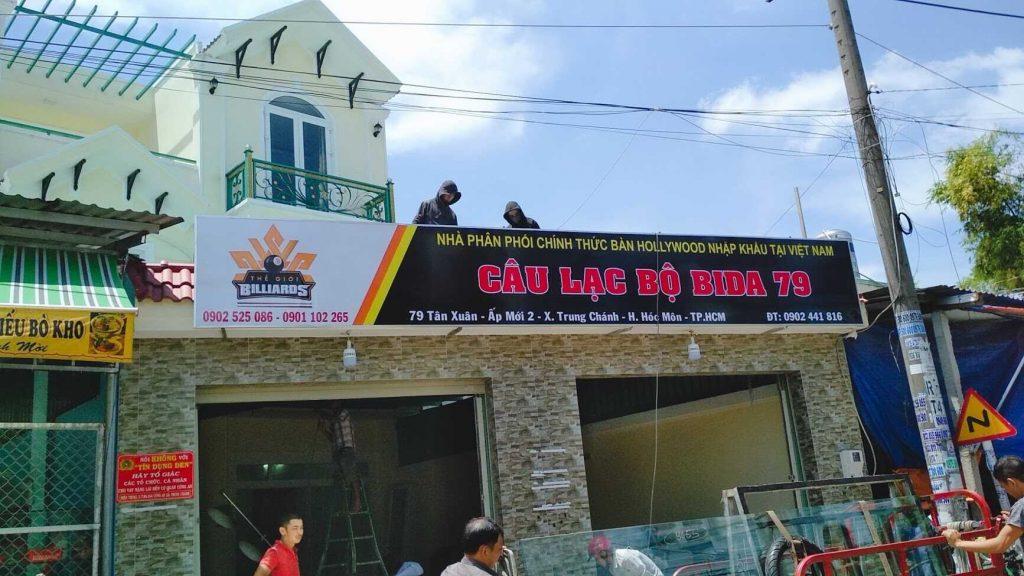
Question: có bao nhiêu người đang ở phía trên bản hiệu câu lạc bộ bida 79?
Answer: có 2 người